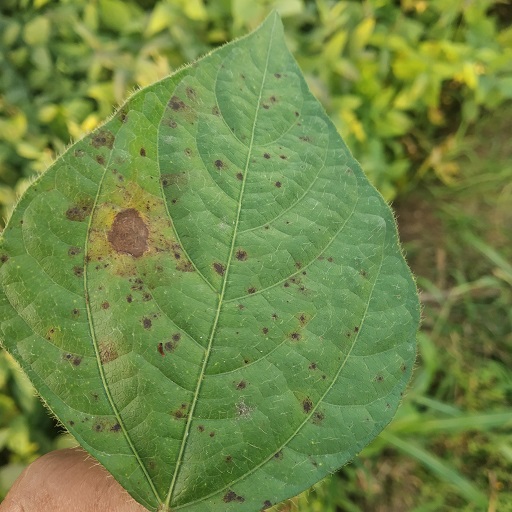
Label: Anthracnose